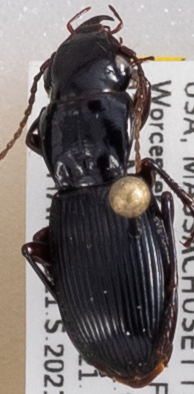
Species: Pterostichus rostratus
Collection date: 2021-05-26
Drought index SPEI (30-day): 0.07
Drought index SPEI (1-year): -1.962
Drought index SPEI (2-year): -1.362